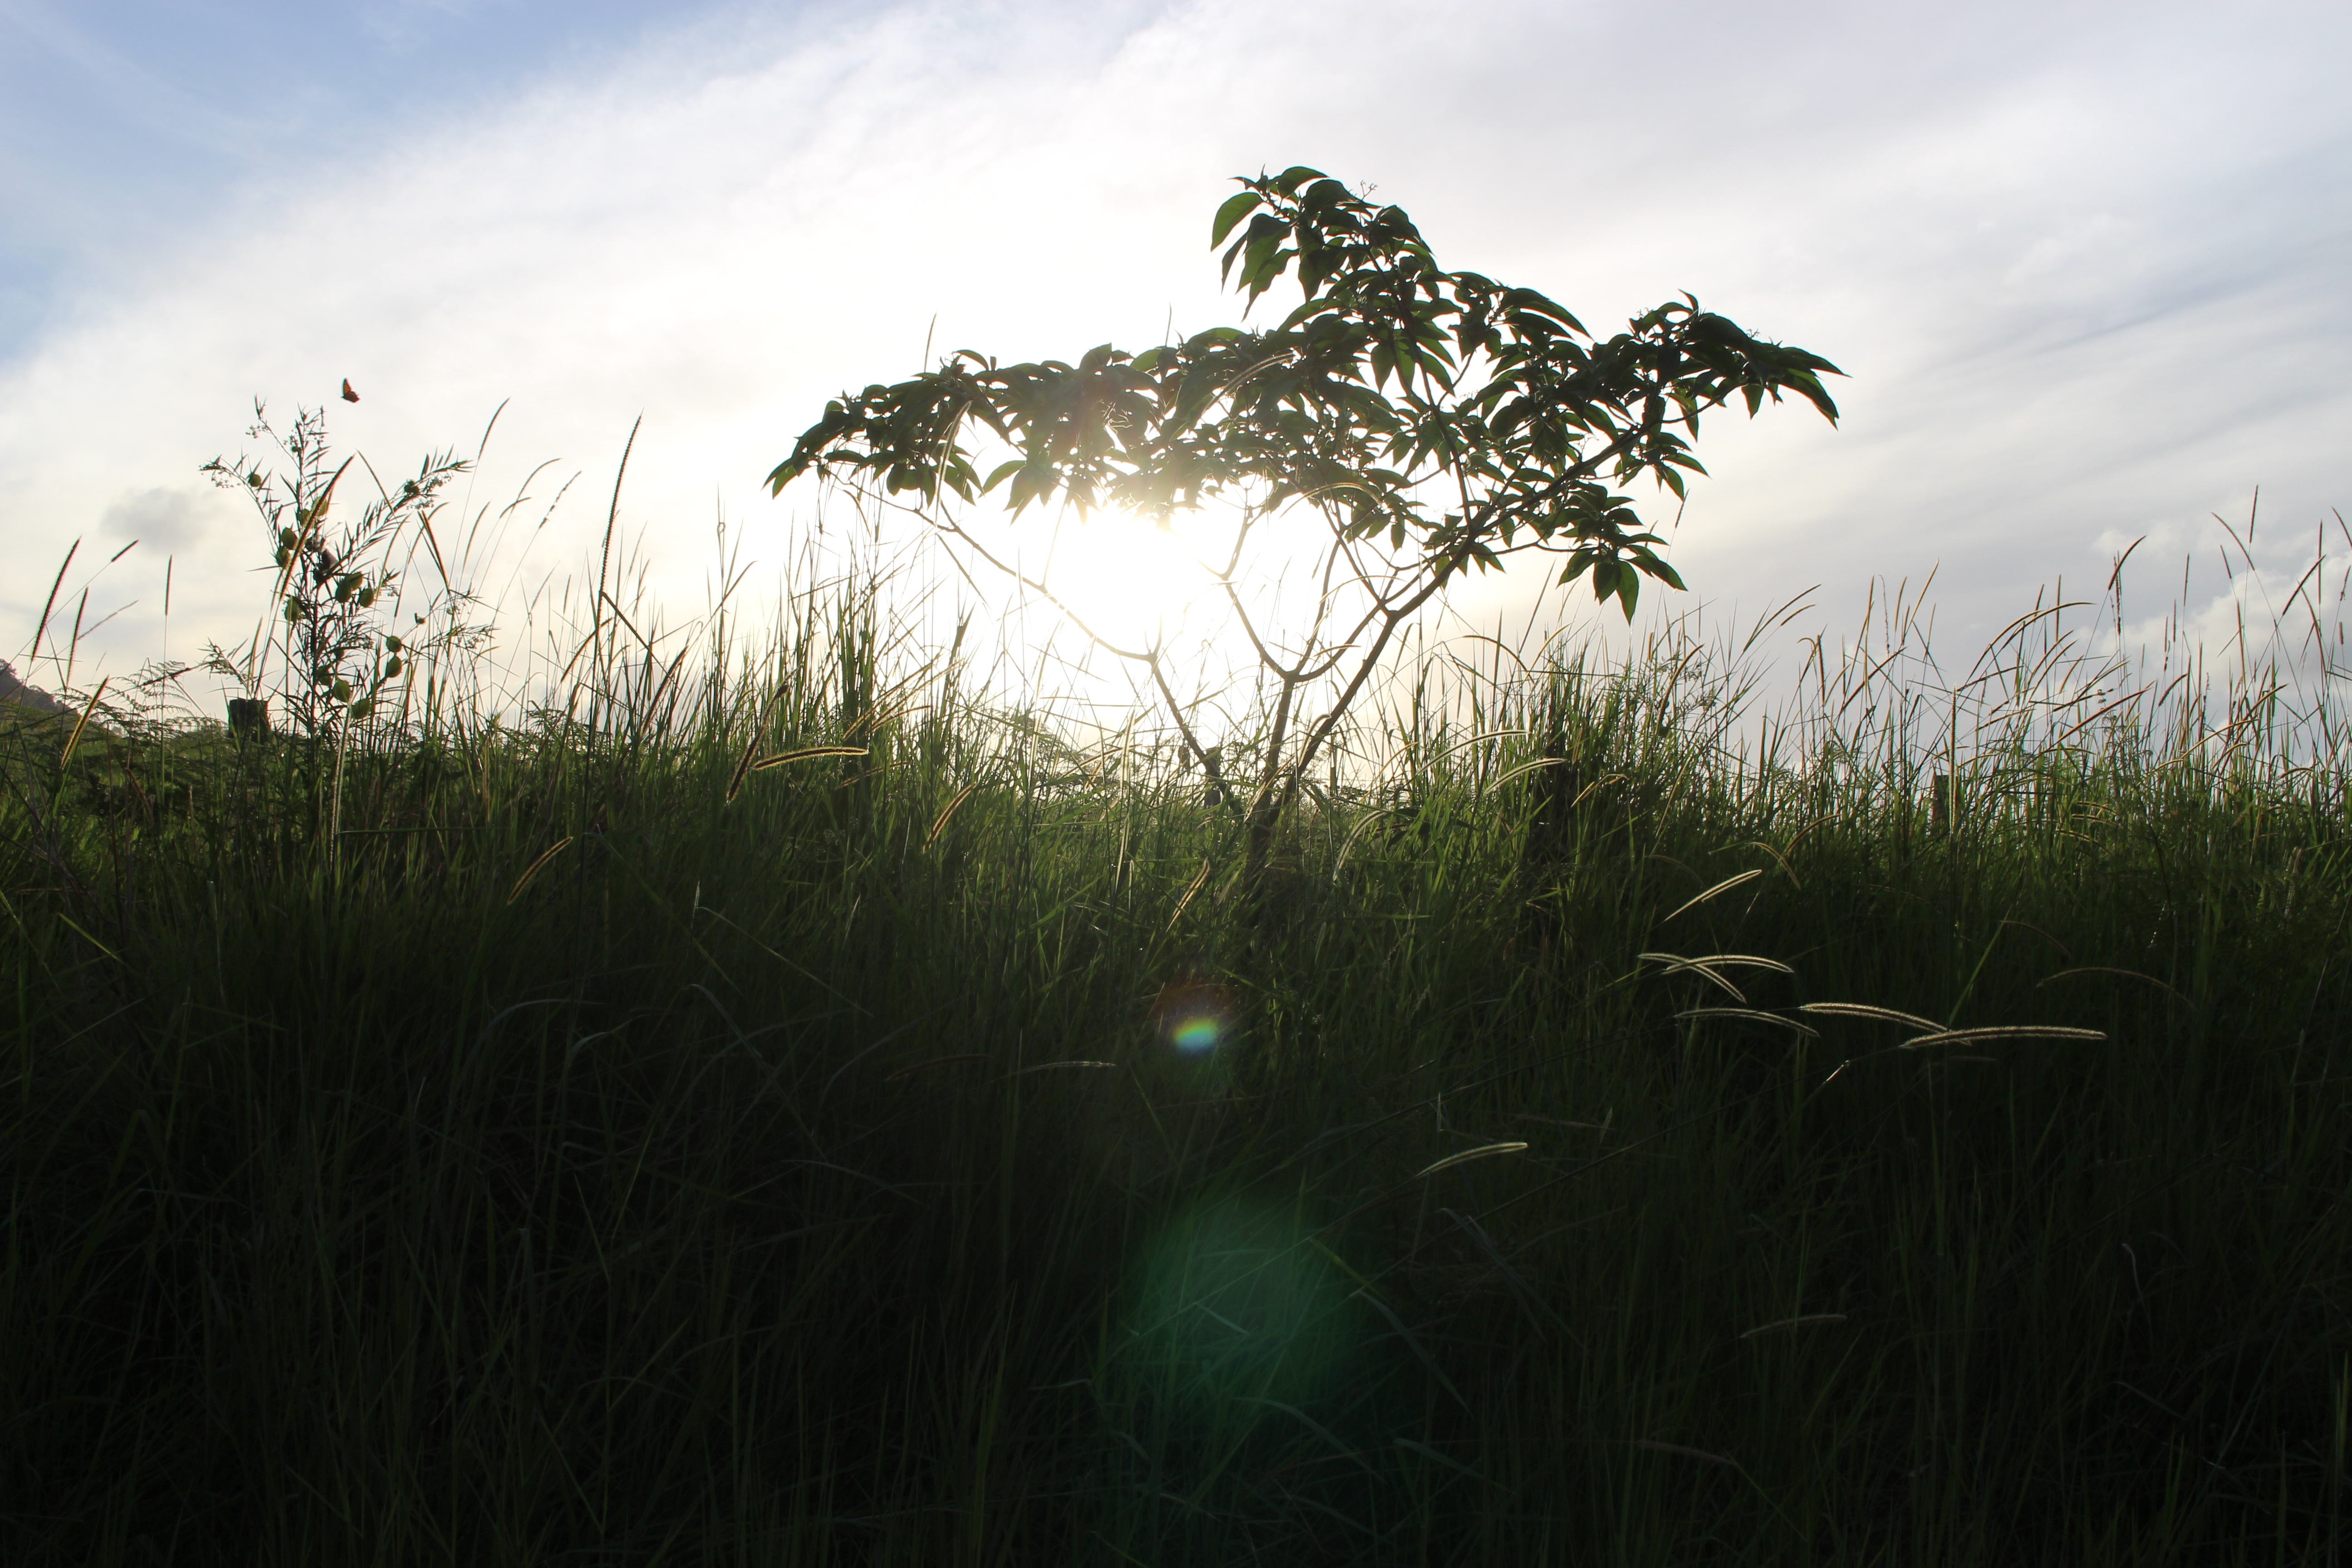
tree, nature, grass, horizon, light, cloud, plant, sky, sun, sunset, mist, field, meadow, sunlight, morning, leaf, hill, flower, wind, dawn, green, reflection, habitat, rural area, atmospheric phenomenon, grass family, atmosphere of earth